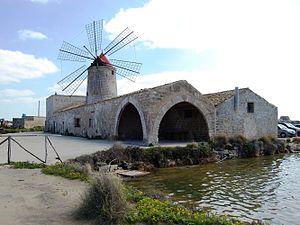
La réserve naturelle des marais salants de Trapani et Paceco est une réserve naturelle régionale comprenant principalement une zone de marais salants située dans la province de Trapani en Sicile.